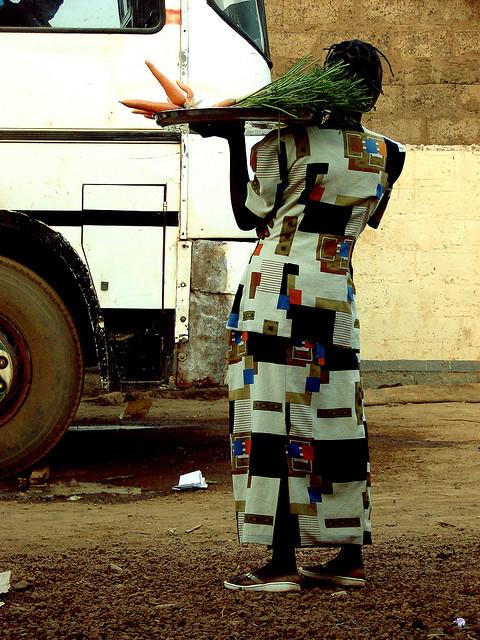
A person holding a tray full of orange carrots.